Wes Ferrell

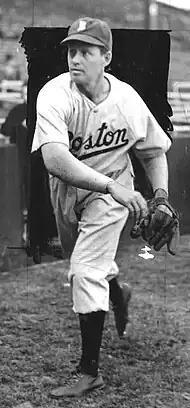
Ferrell during his last MLB season in 1941 with the Boston Braves.

Shortly after being traded to Washington, Wes won four of his first five starts, and was named to his second All-Star team. Joining him on the team was his brother Rick, and the game was played on July 7, although neither of the Ferrell brothers played. Although he had a lackluster pitching record of 14–19, he led the AL in innings and complete games for the third consecutive season. Ferrell remained with Washington in 1938, and leading the team with 13 victories, but due to his behavior and personality conflict with owner Clark Griffith, he was released from the team on August 12. Ferrell was quickly signed by the Yankees, and appeared in five games before the season ended. Over the following winter, he underwent arm surgery to remove bone chips from his elbow, but was unable to fully recover. He was released by the Yankees in May 1939, and went unsigned until January 1940, when he joined the Brooklyn Dodgers. He made just one relief appearance for the Dodgers before being released in May. He signed with the Boston Braves in February 1941, but was released after four games.